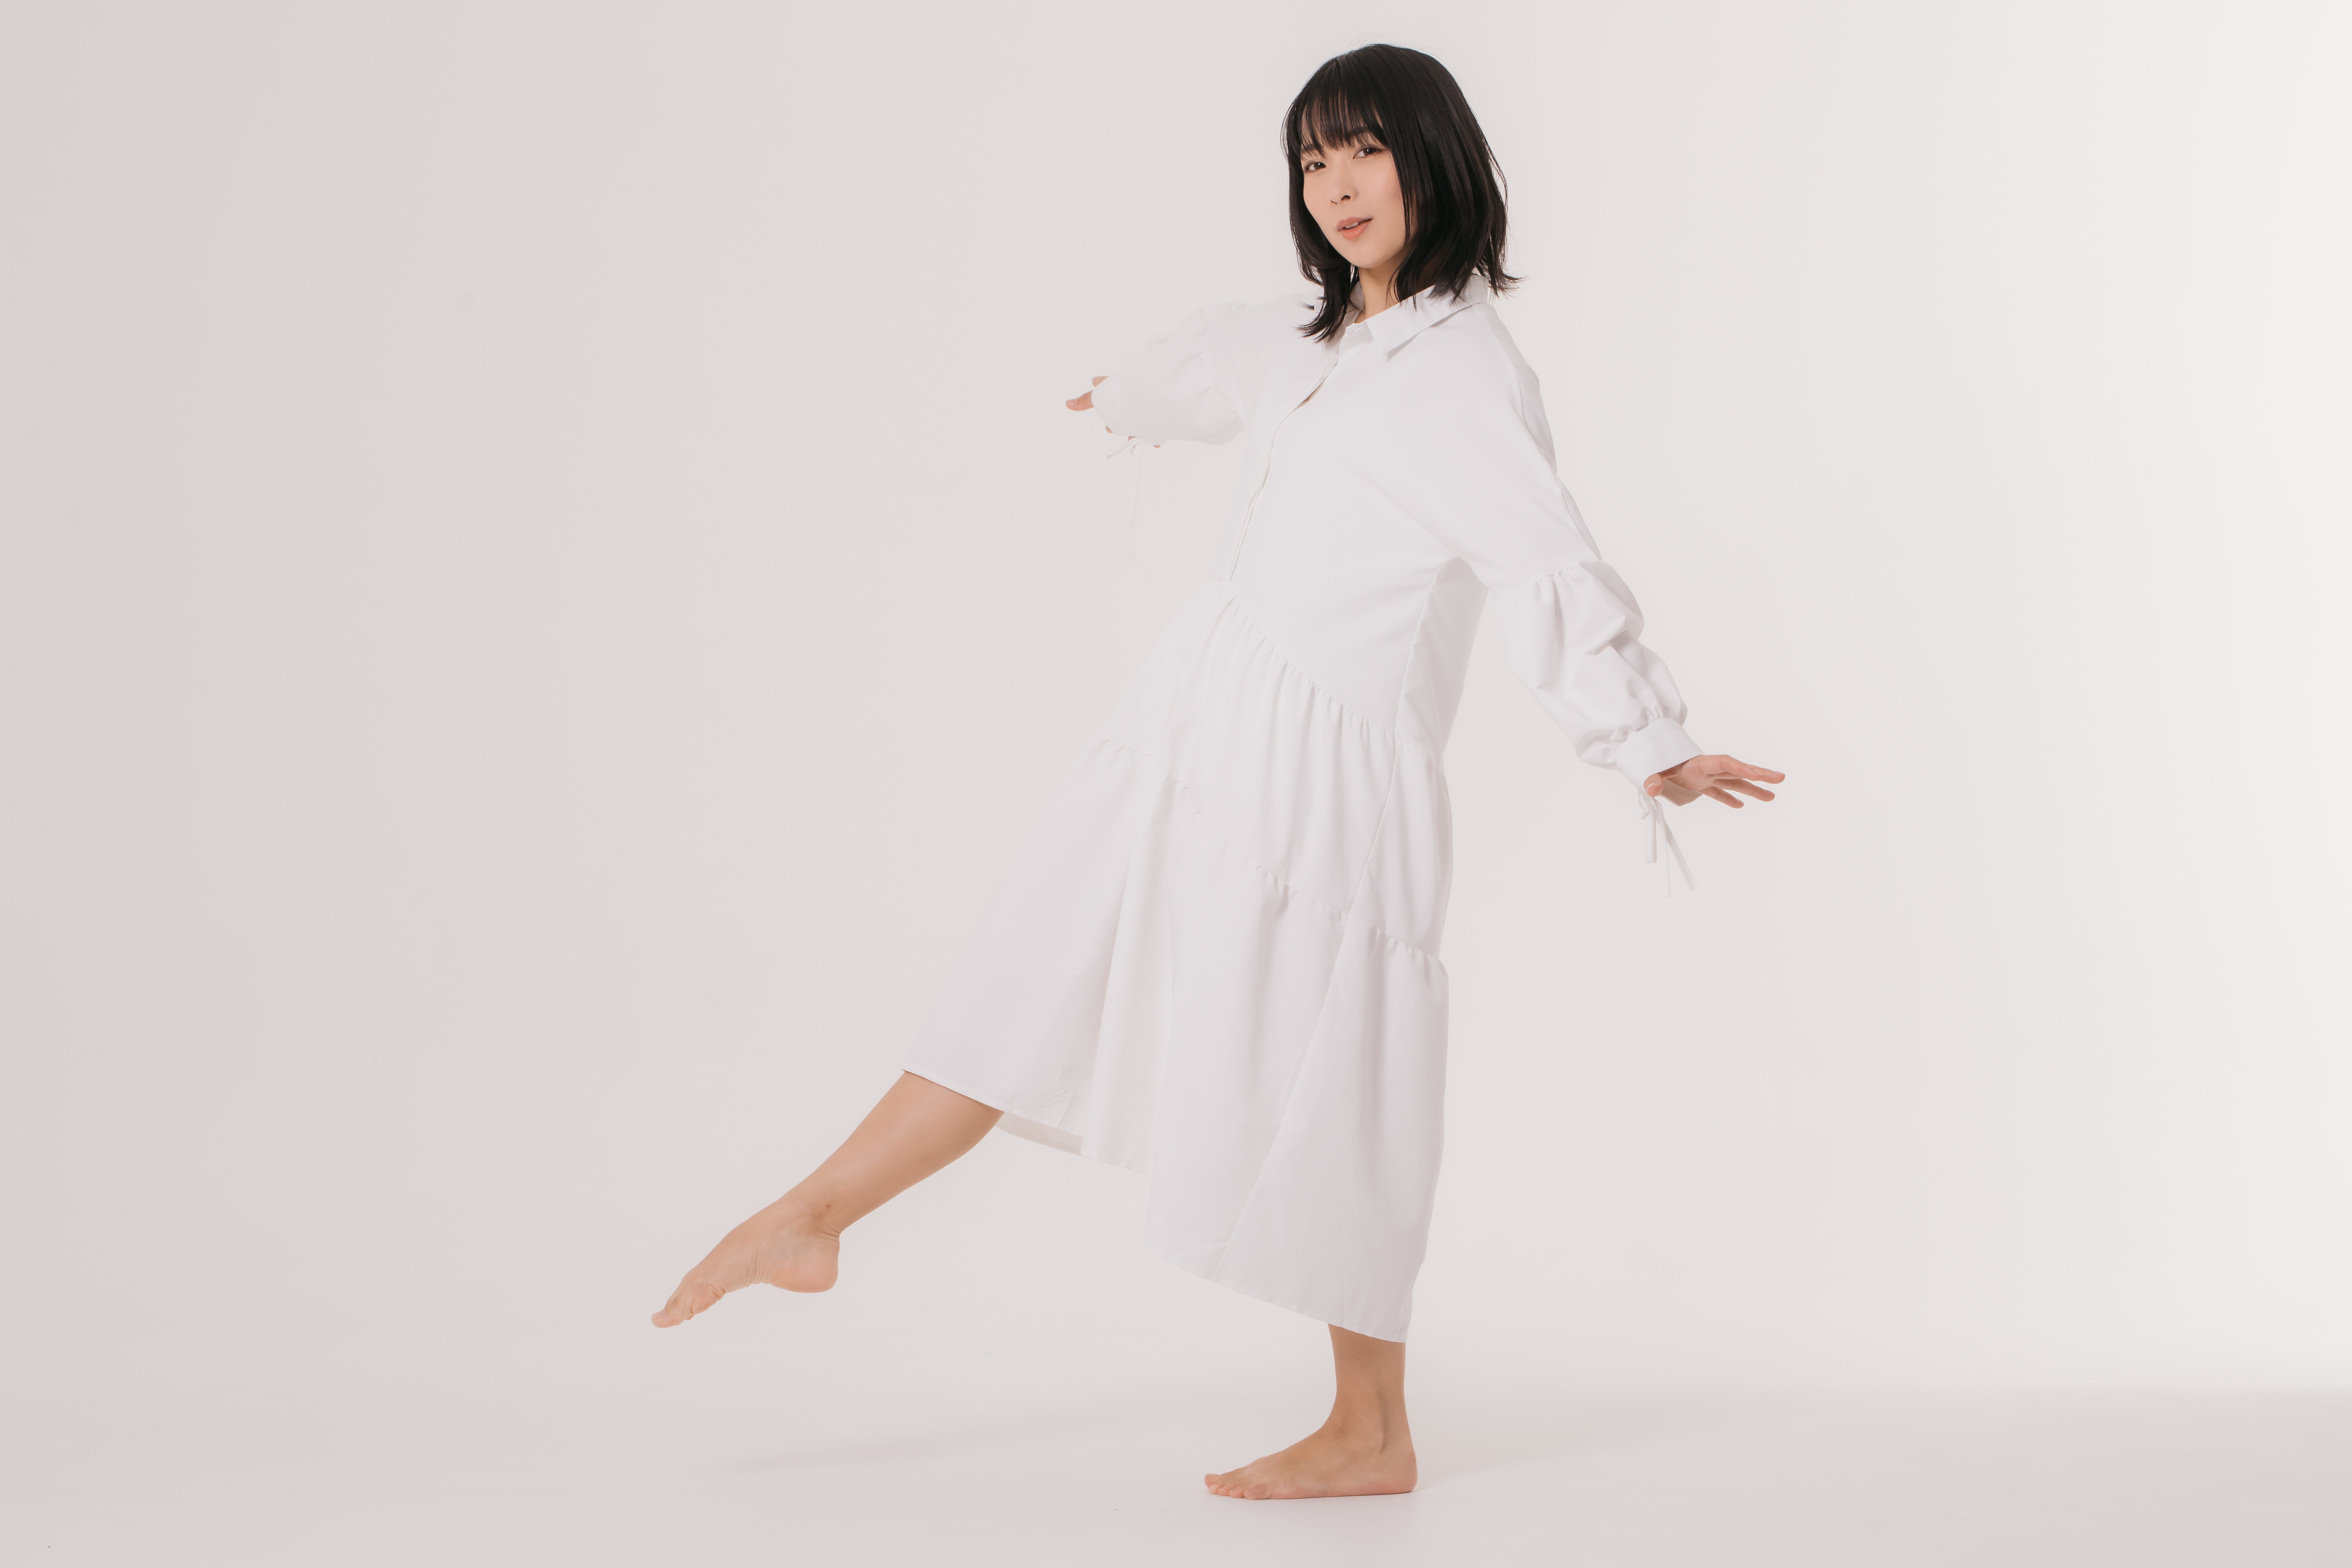
woman, white, clothing, robe, standing, nightwear, sleeve, dress, neck, costume, formal wear, barefoot